Cesc Fàbregas

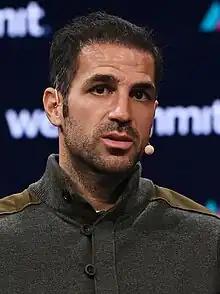
Fàbregas in 2023

Francesc Fàbregas Soler (born 4 May 1987) is a Spanish professional football manager and former player who played as a central midfielder. He is currently the head coach of club Como.